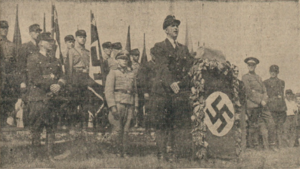
Les camarades du parti nazi, Andreas Schmidt (leader nazi) [1912-1948], Viktor Stürmer et d'autres dites adieu aux 1 300 premiers volontaires SS du district de Prinz-Eugen. Română: Tovarășii partidului nazist, Andreas Schmidt [1912-1948], Viktor Stürmer și alții spune la revedere primilor 1.300 de voluntari ai SS din districtul Prinz-Eugen.